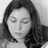
Emotion: sad